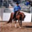
Label: horse